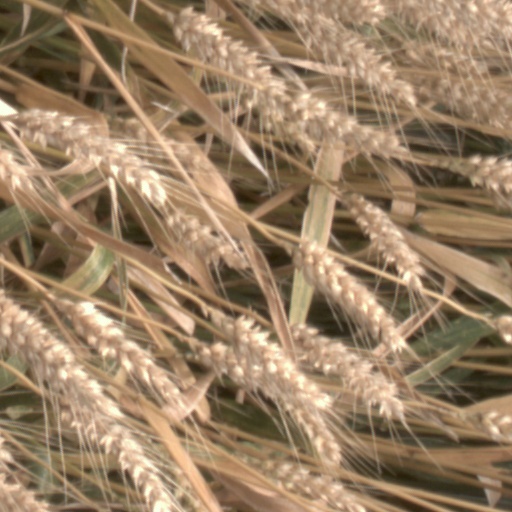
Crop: wheat